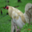
Label: bird